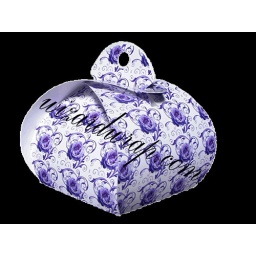
Trinket celebration favour box in a purple rose design